List of birds of Malawi

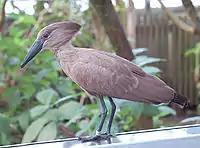
Hamerkop, a common resident

Pelicans are large water birds with a distinctive pouch under their beak. As with other members of the order Pelecaniformes, they have webbed feet with four toes.